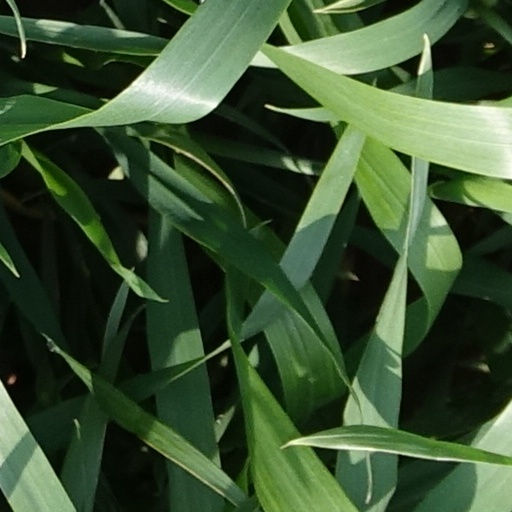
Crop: wheat